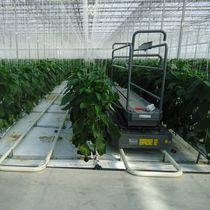
Kilimo cha kisasa katika shamba la ndani ambapo mashine maalumu ya kubeba na kusogeza inatumika katika kuwezesha hilo shamba liweze kuwa vizuri na lenye kupendeza katika ulimaji bora.